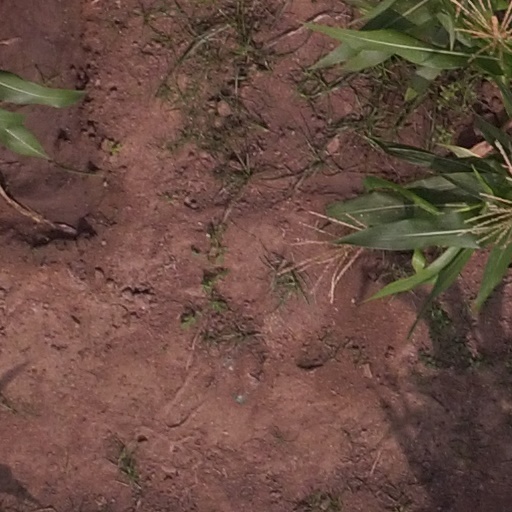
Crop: maize; corn